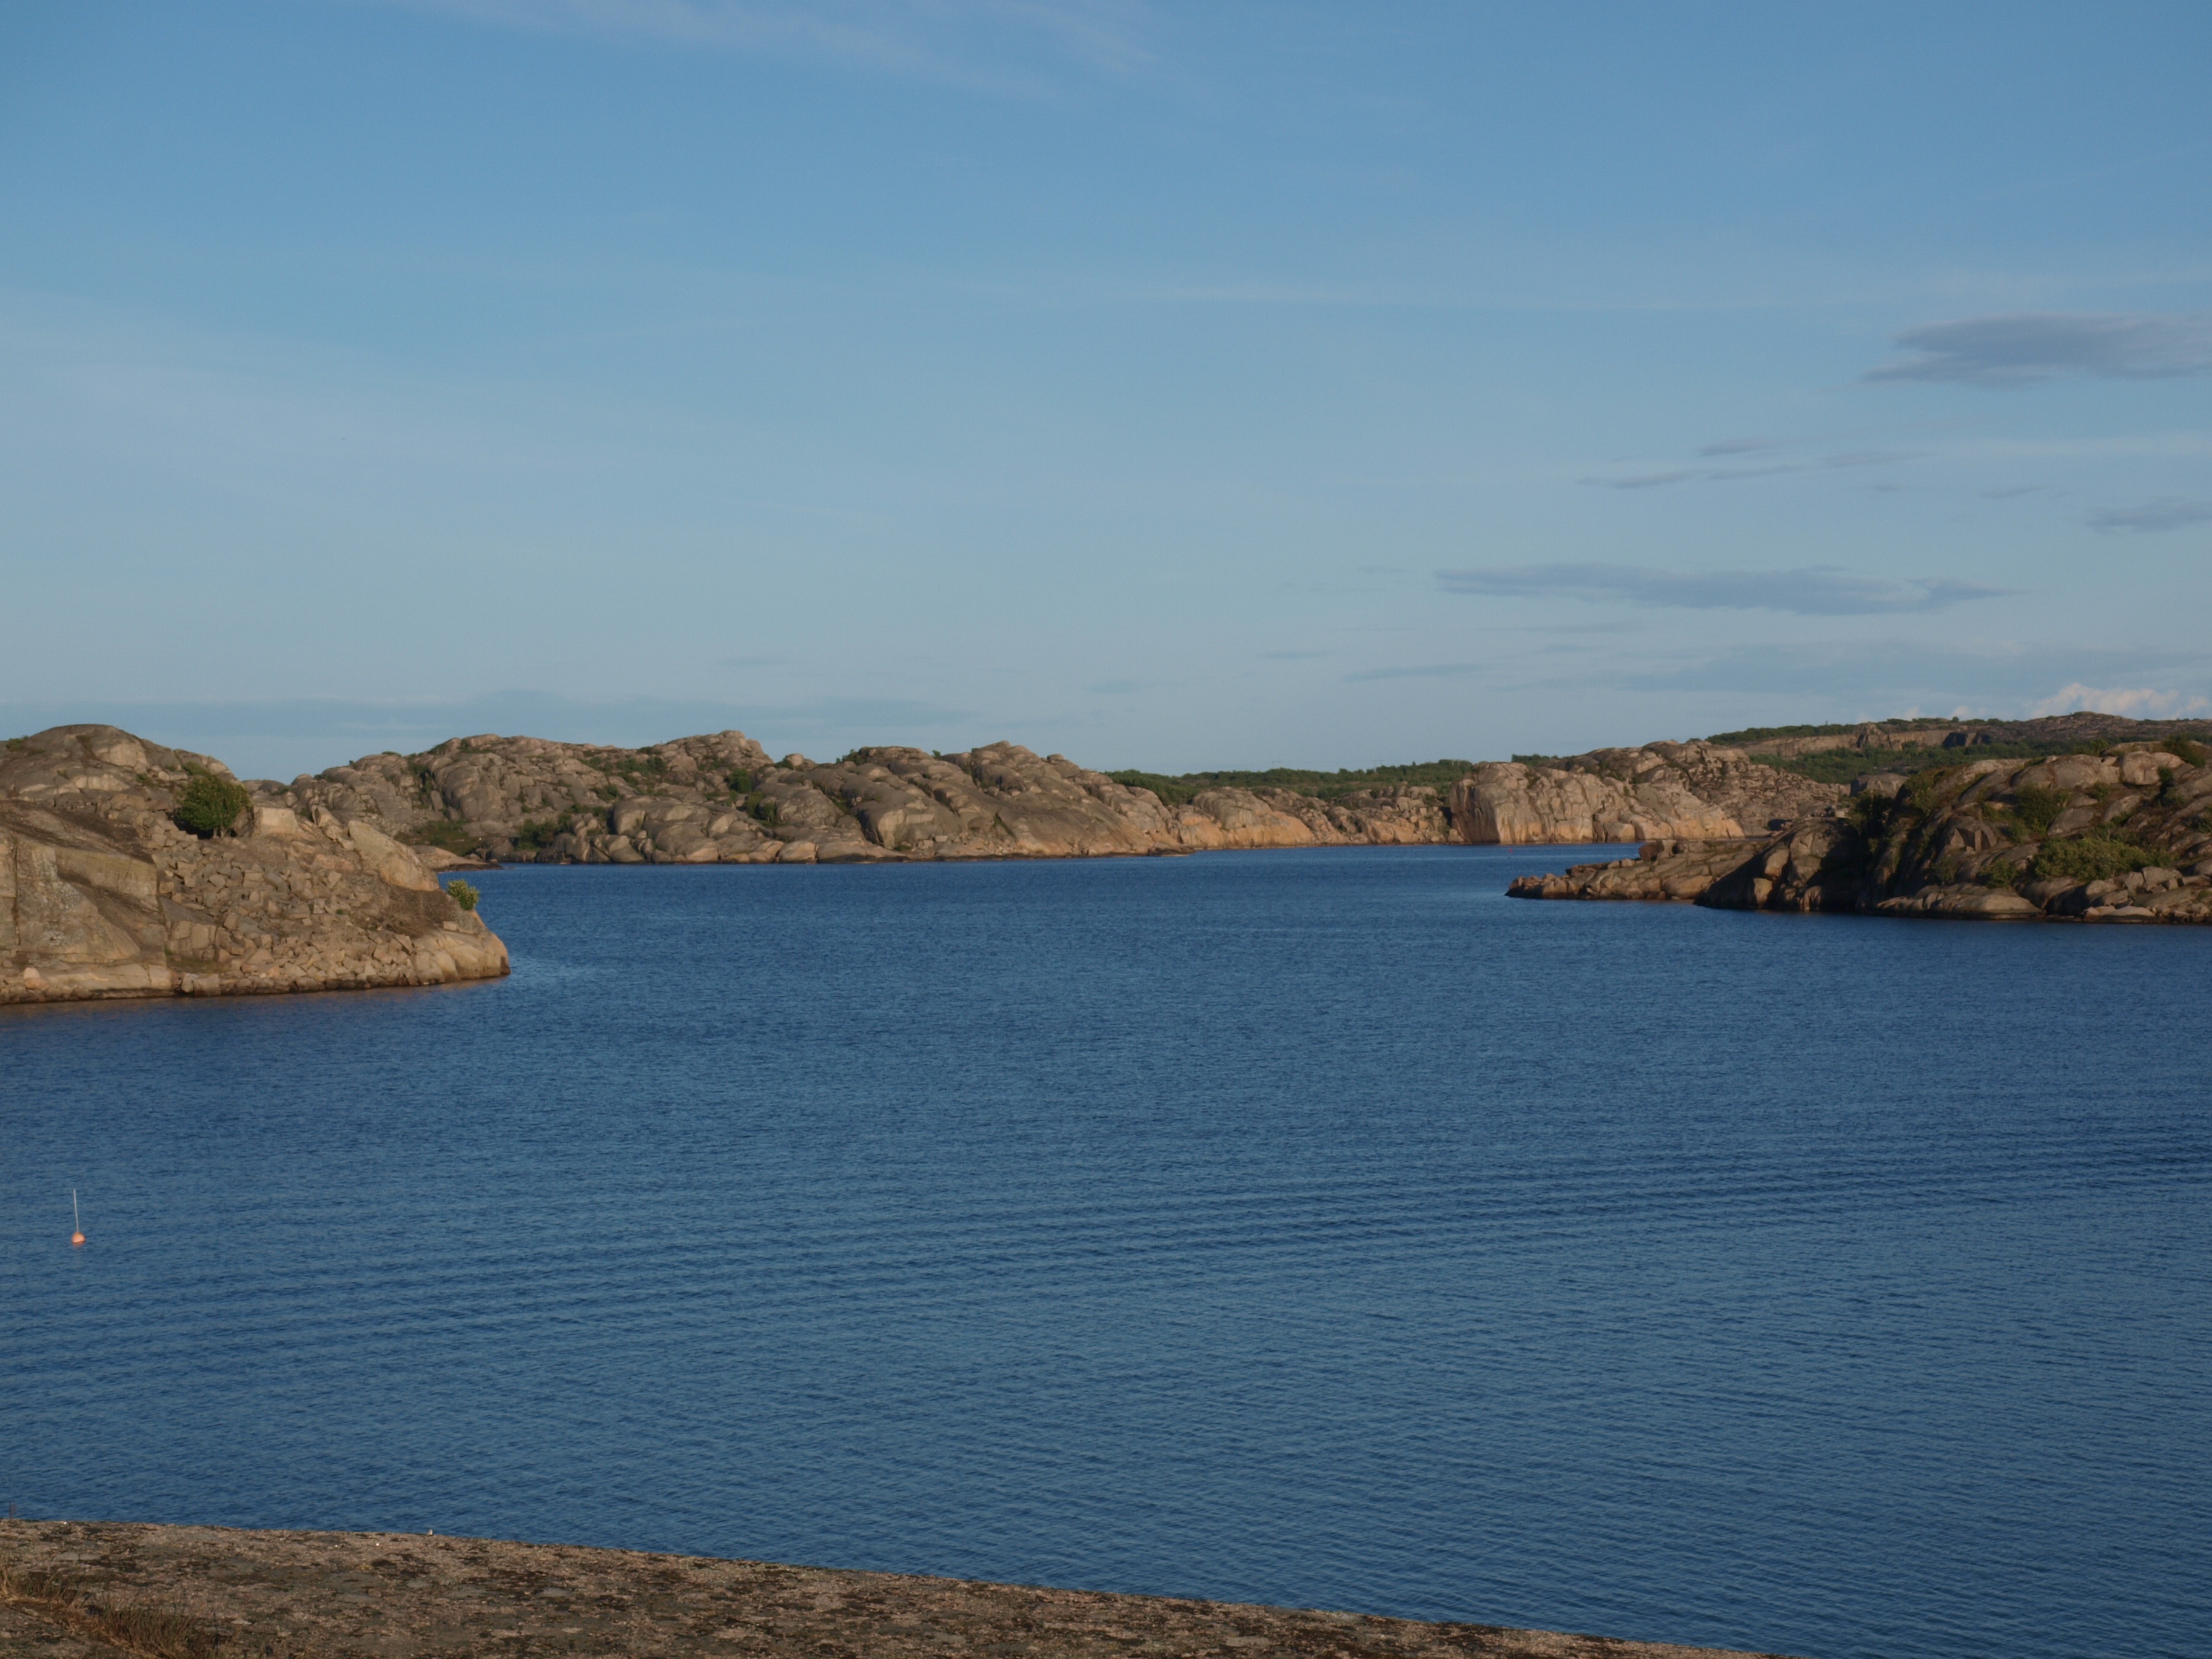
beach, landscape, sea, coast, water, rock, ocean, horizon, shore, lake, cliff, cove, inlet, bay, island, reservoir, terrain, solar, body of water, sweden, landscapes, loch, himmel, cape, beautifully, the west coast